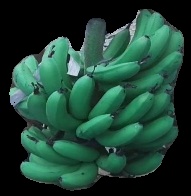
Variety: pachbale
Grade: grade3